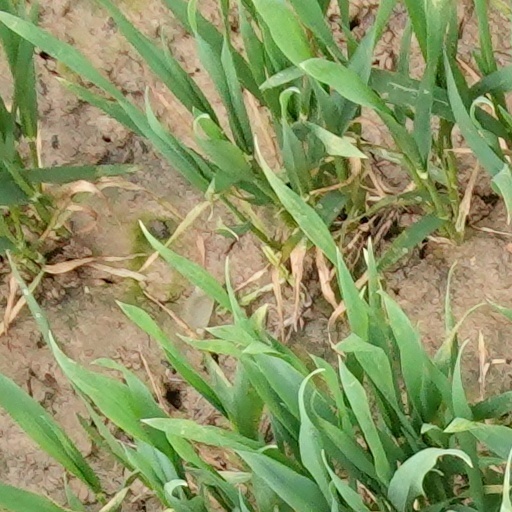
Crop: wheat